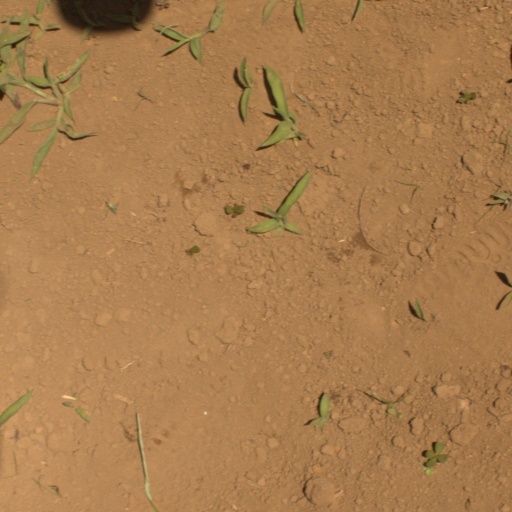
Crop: Jerusalem artichoke